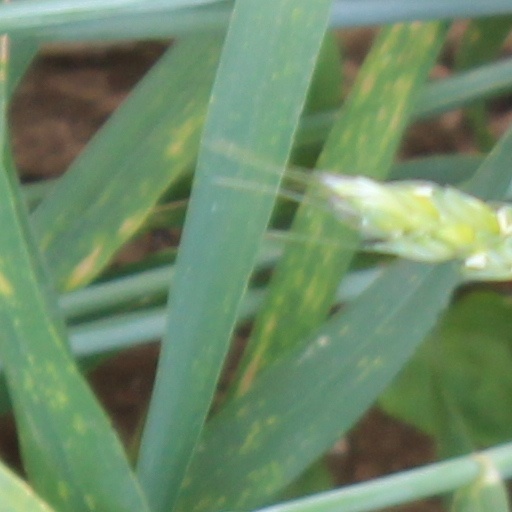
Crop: wheat